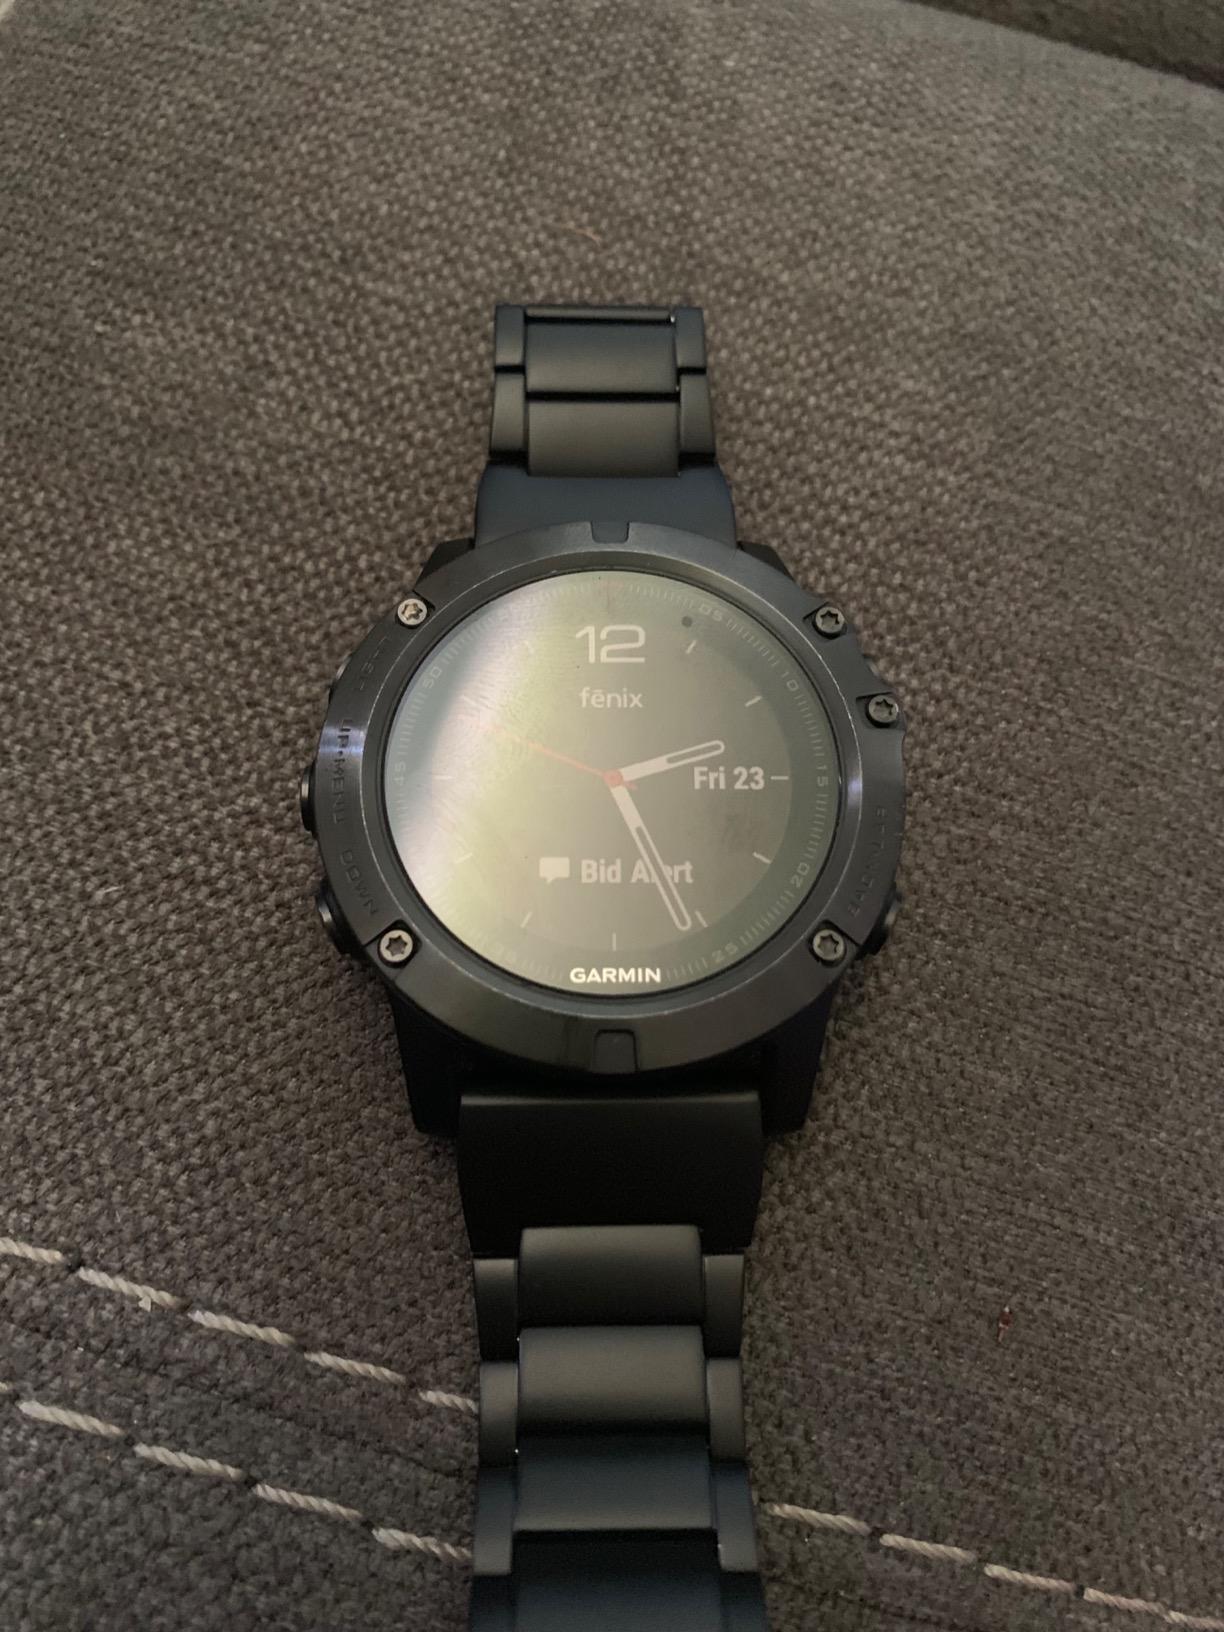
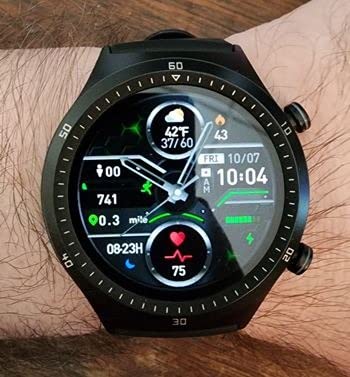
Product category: smartwatch
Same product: no